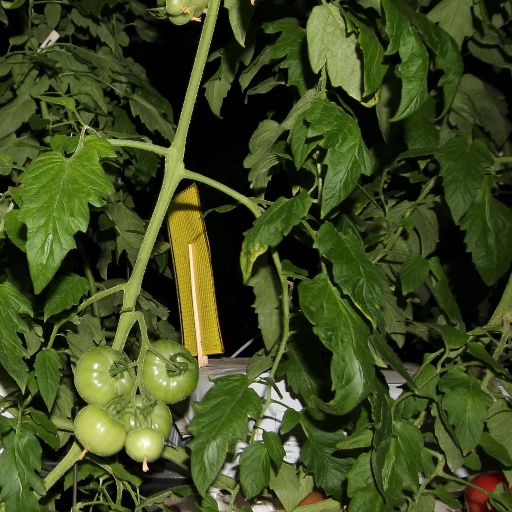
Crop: tomato